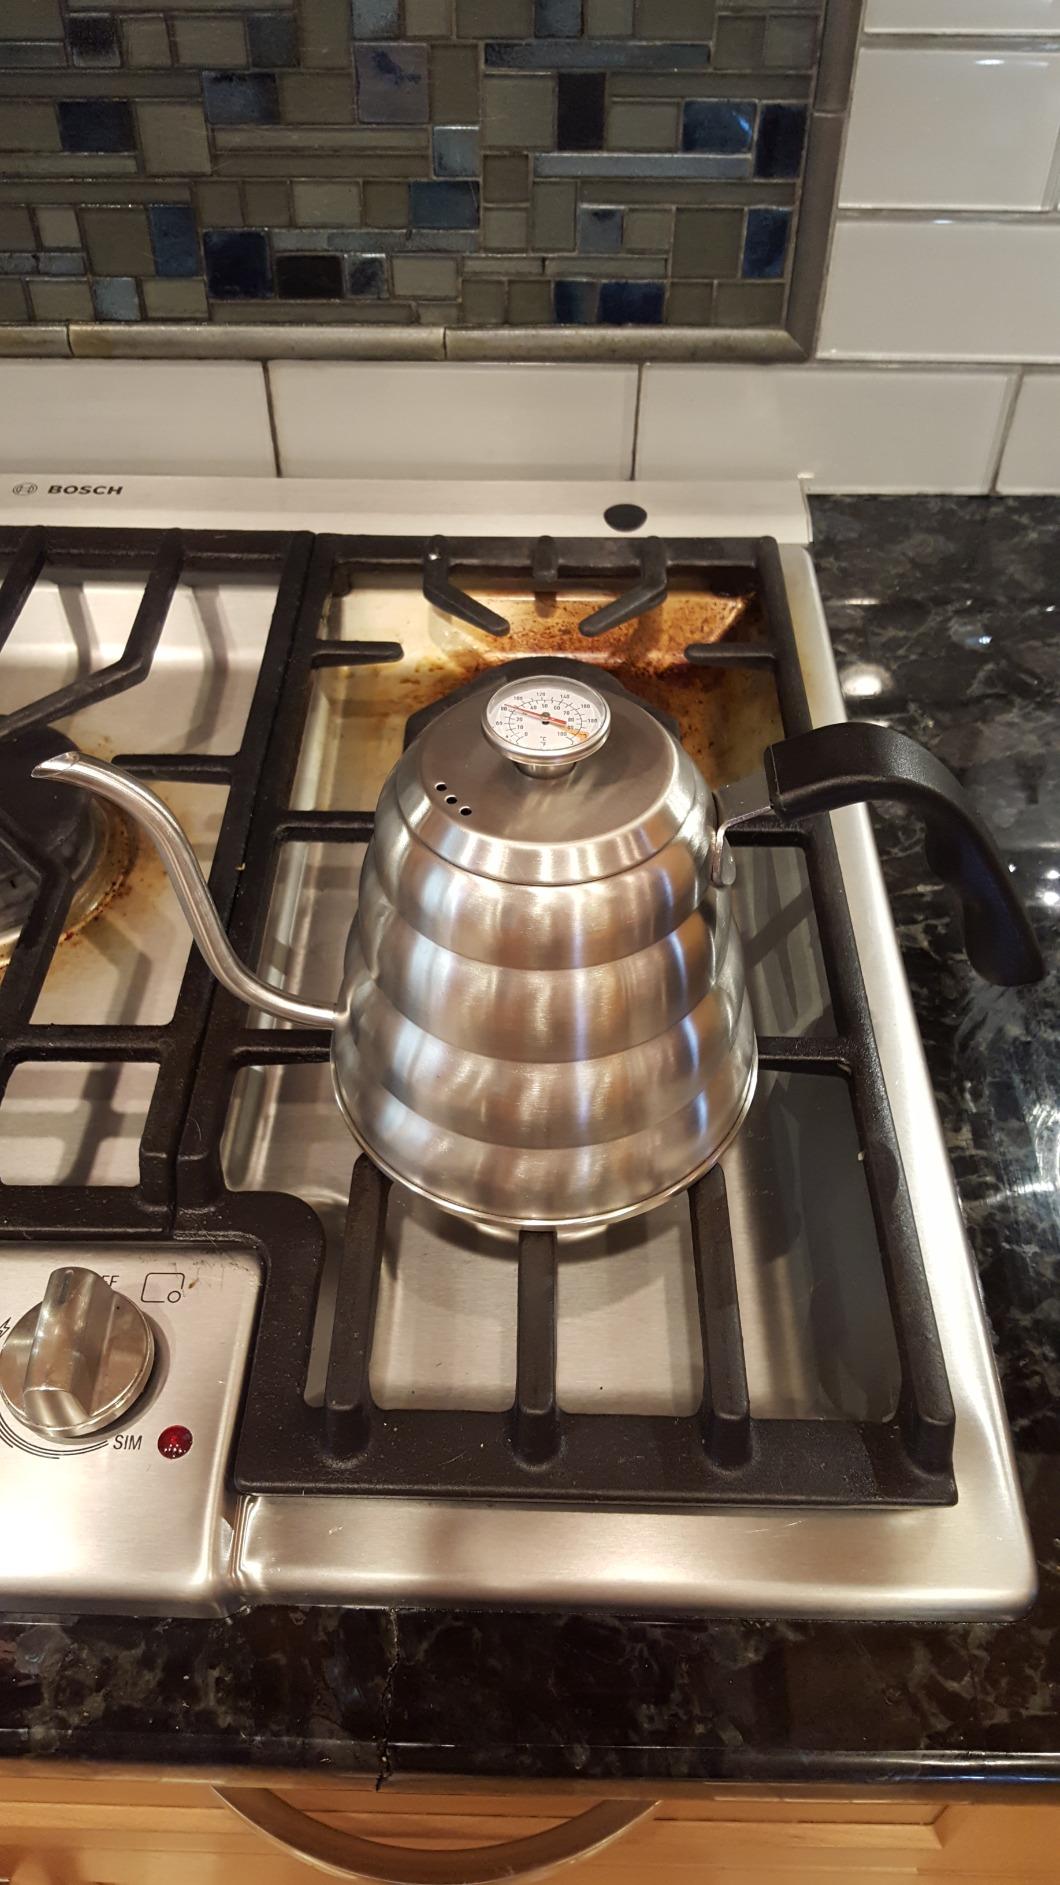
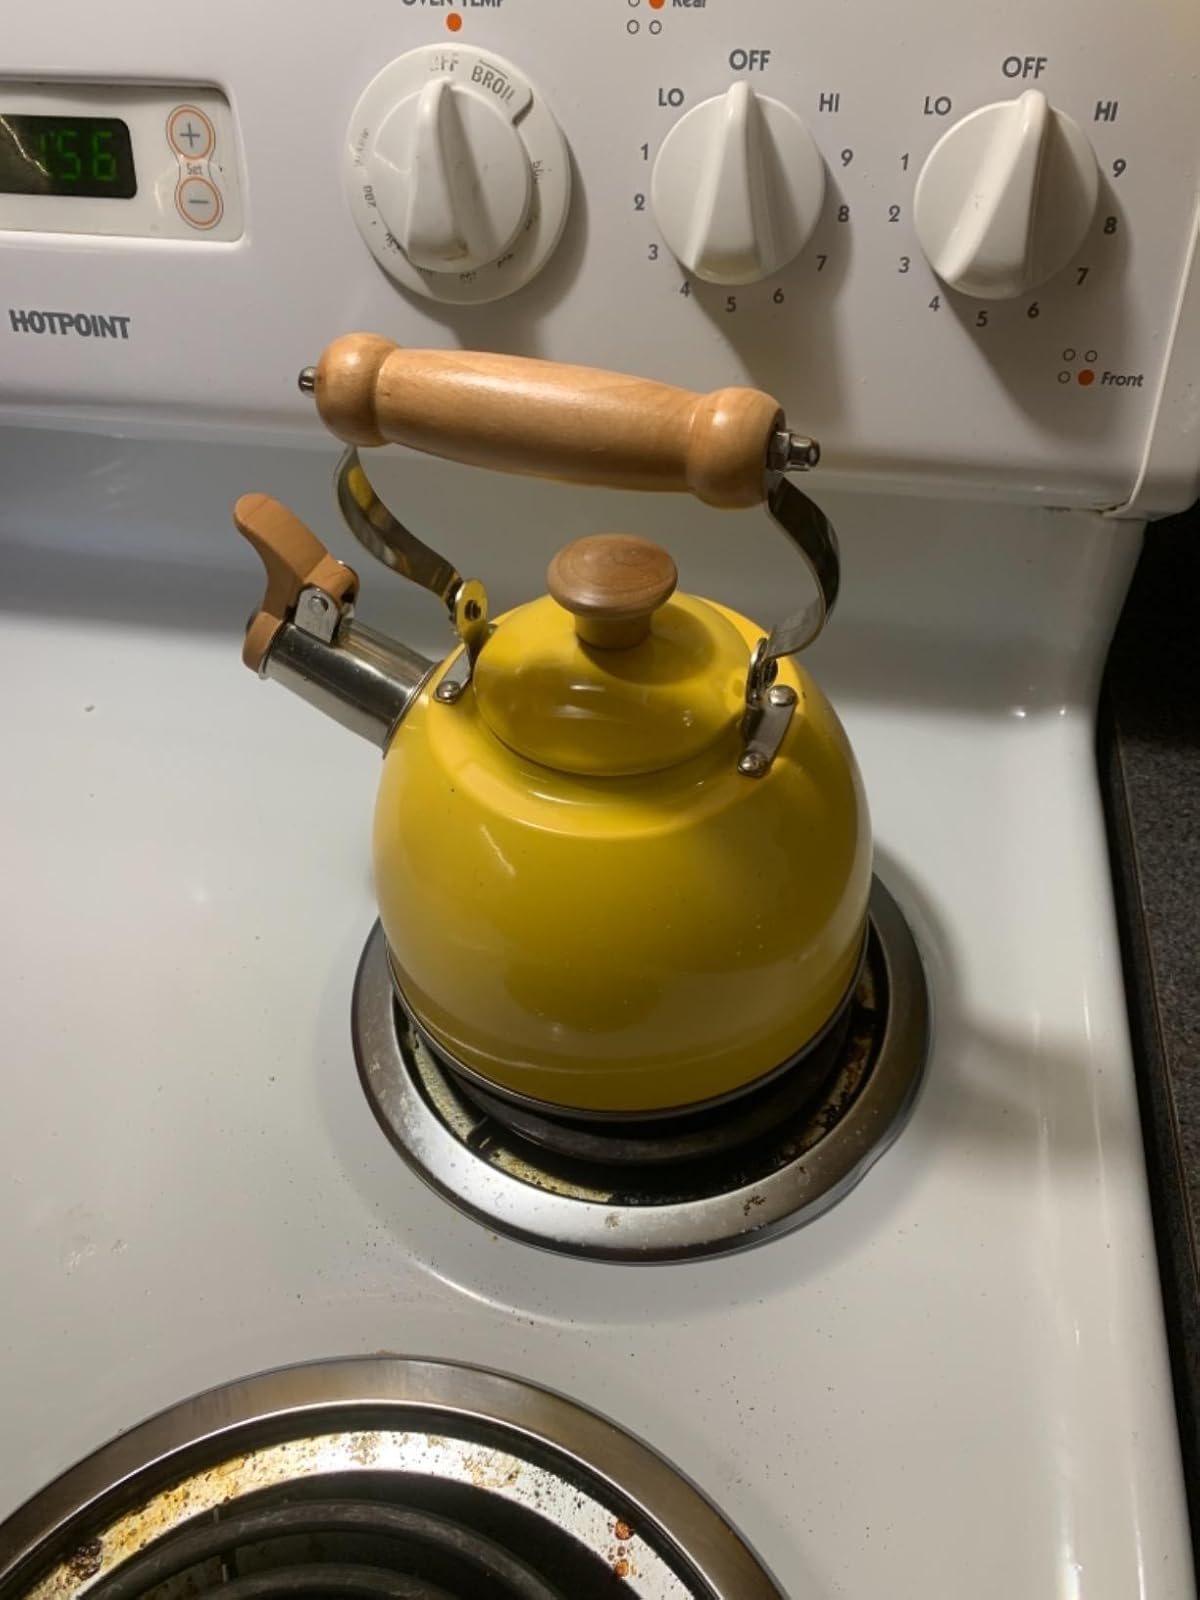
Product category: items_kettle
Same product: no